Hotei Station

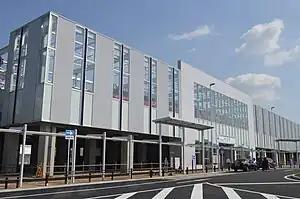

Hotei Station is served by the Meitetsu Inuyama Line, and is located 15.2 kilometers from the starting point of the line at .